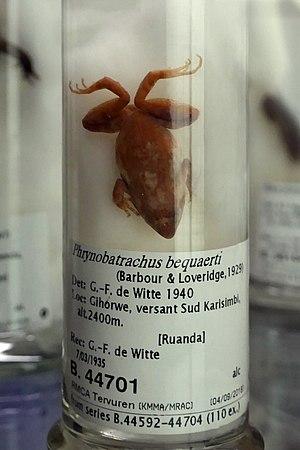
Spécimen de Phrynobatrachus bequaerti (Barbour &amp
Gaston-François de Witte est un herpétologiste belge, né le 12 juin 1897 à Anvers et mort le 1ᵉʳ juin 1980 à Bruxelles.
Phrynobatrachus bequaerti est une espèce d'amphibiens de la famille des Phrynobatrachidae.